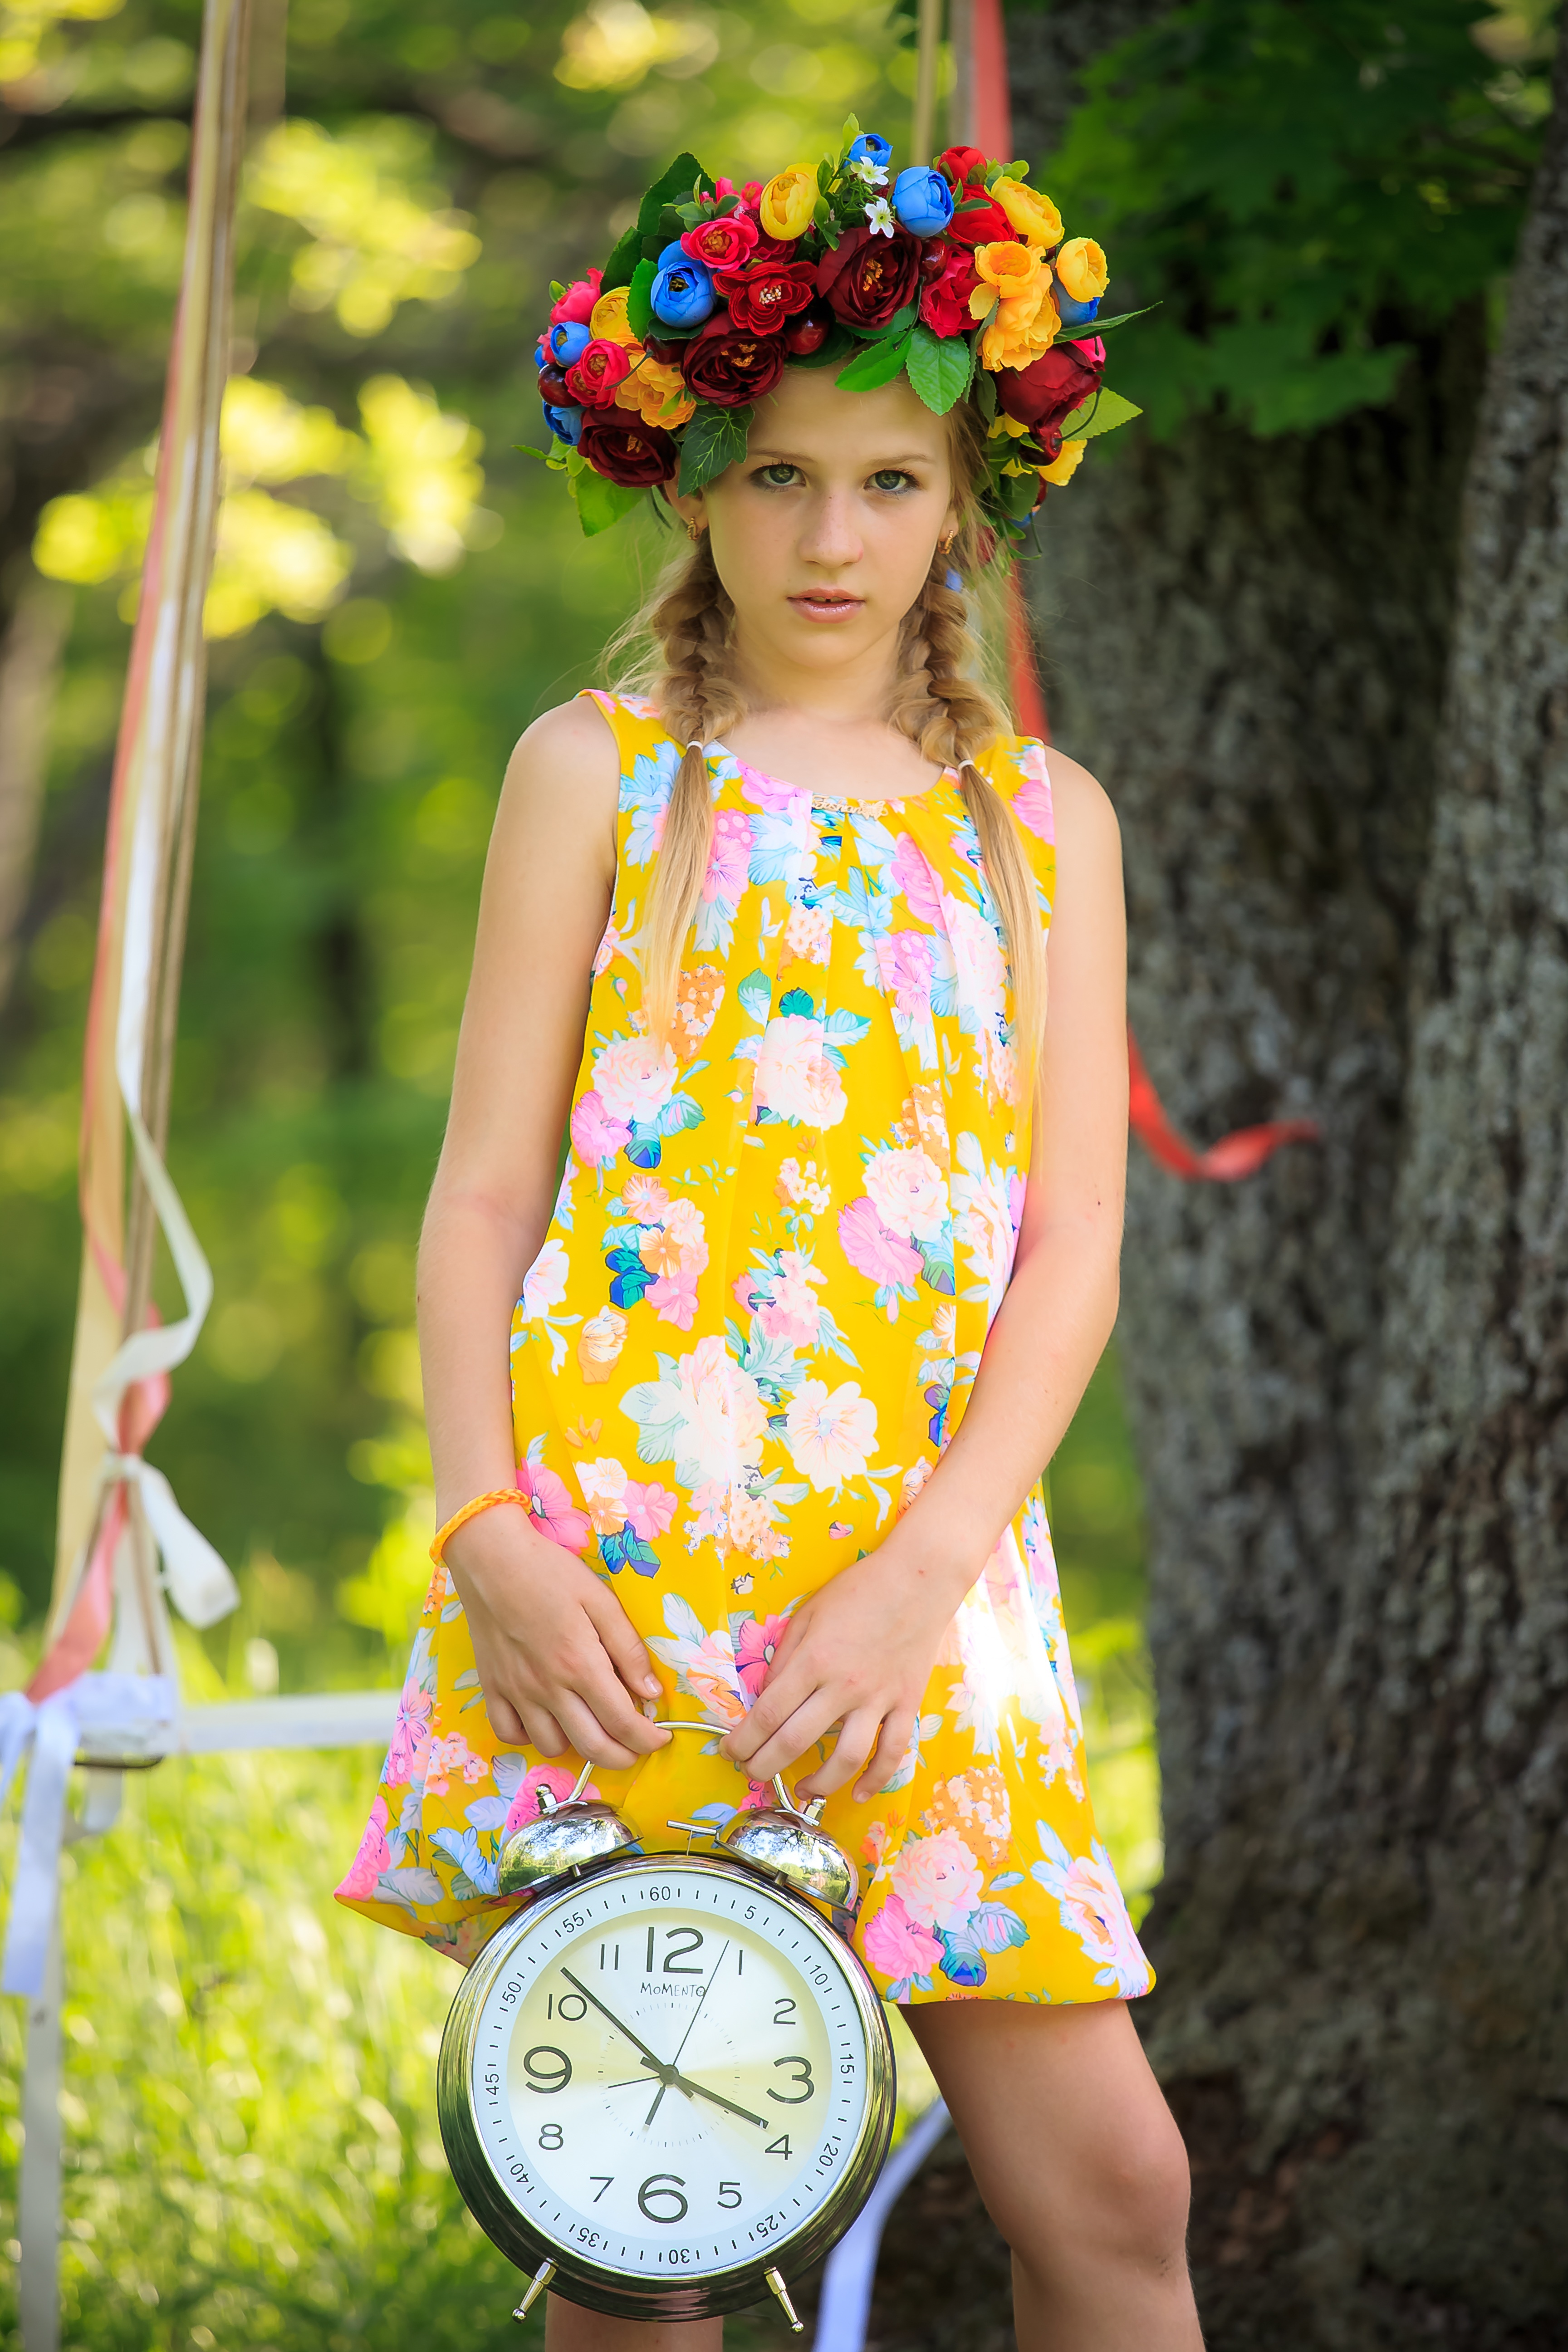
nature, person, girl, sun, flower, clock, summer, spring, child, clothing, yellow, flowers, dress, toddler, beauty, white flowers, summer flowers, yellow center, sunny day, photo shoot, beautiful flower